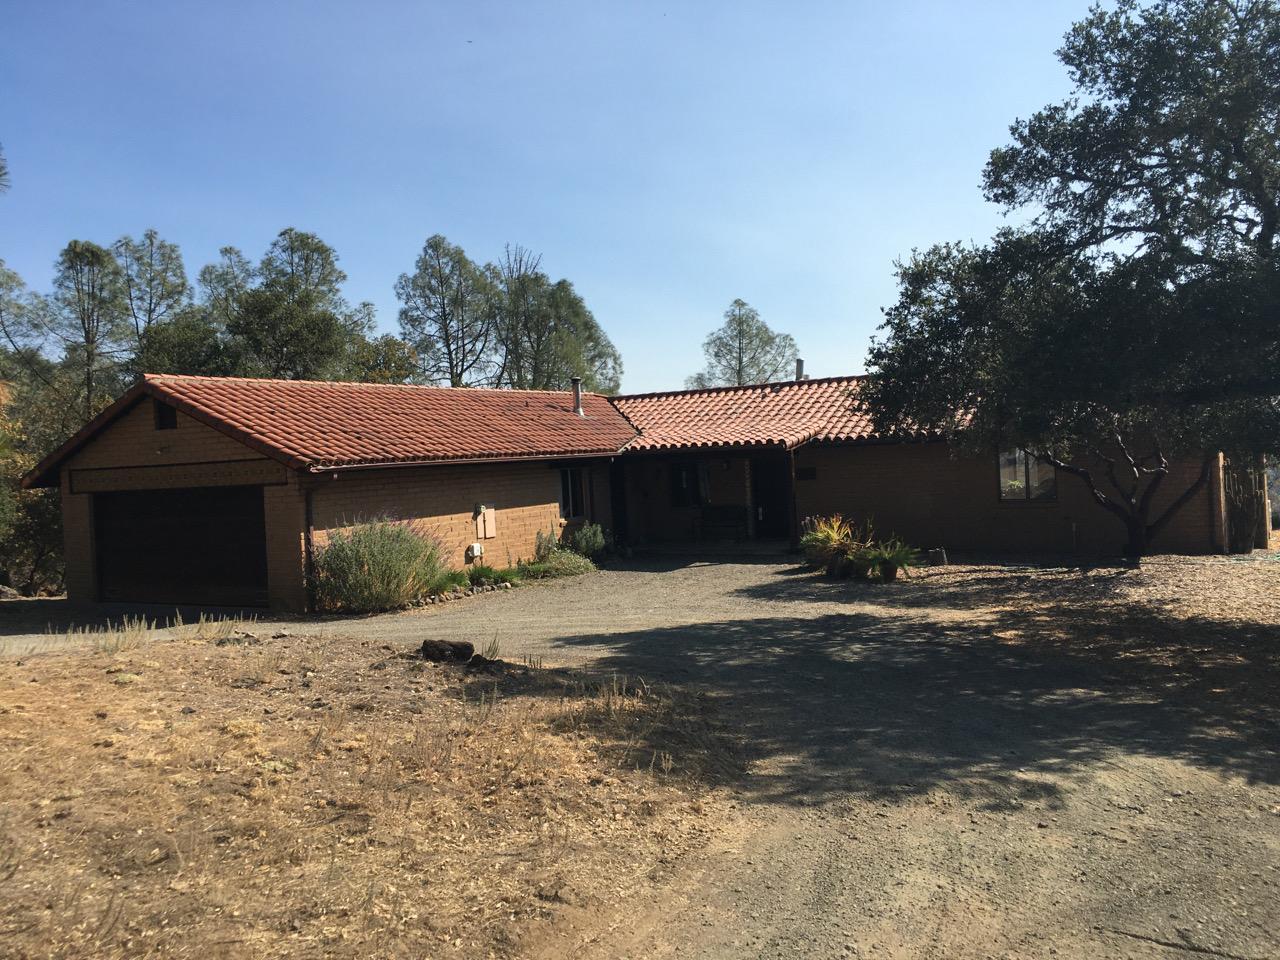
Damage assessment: no_damage